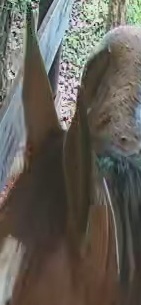
Face region: ears (position_of_ears)
Pain indicator: not_present